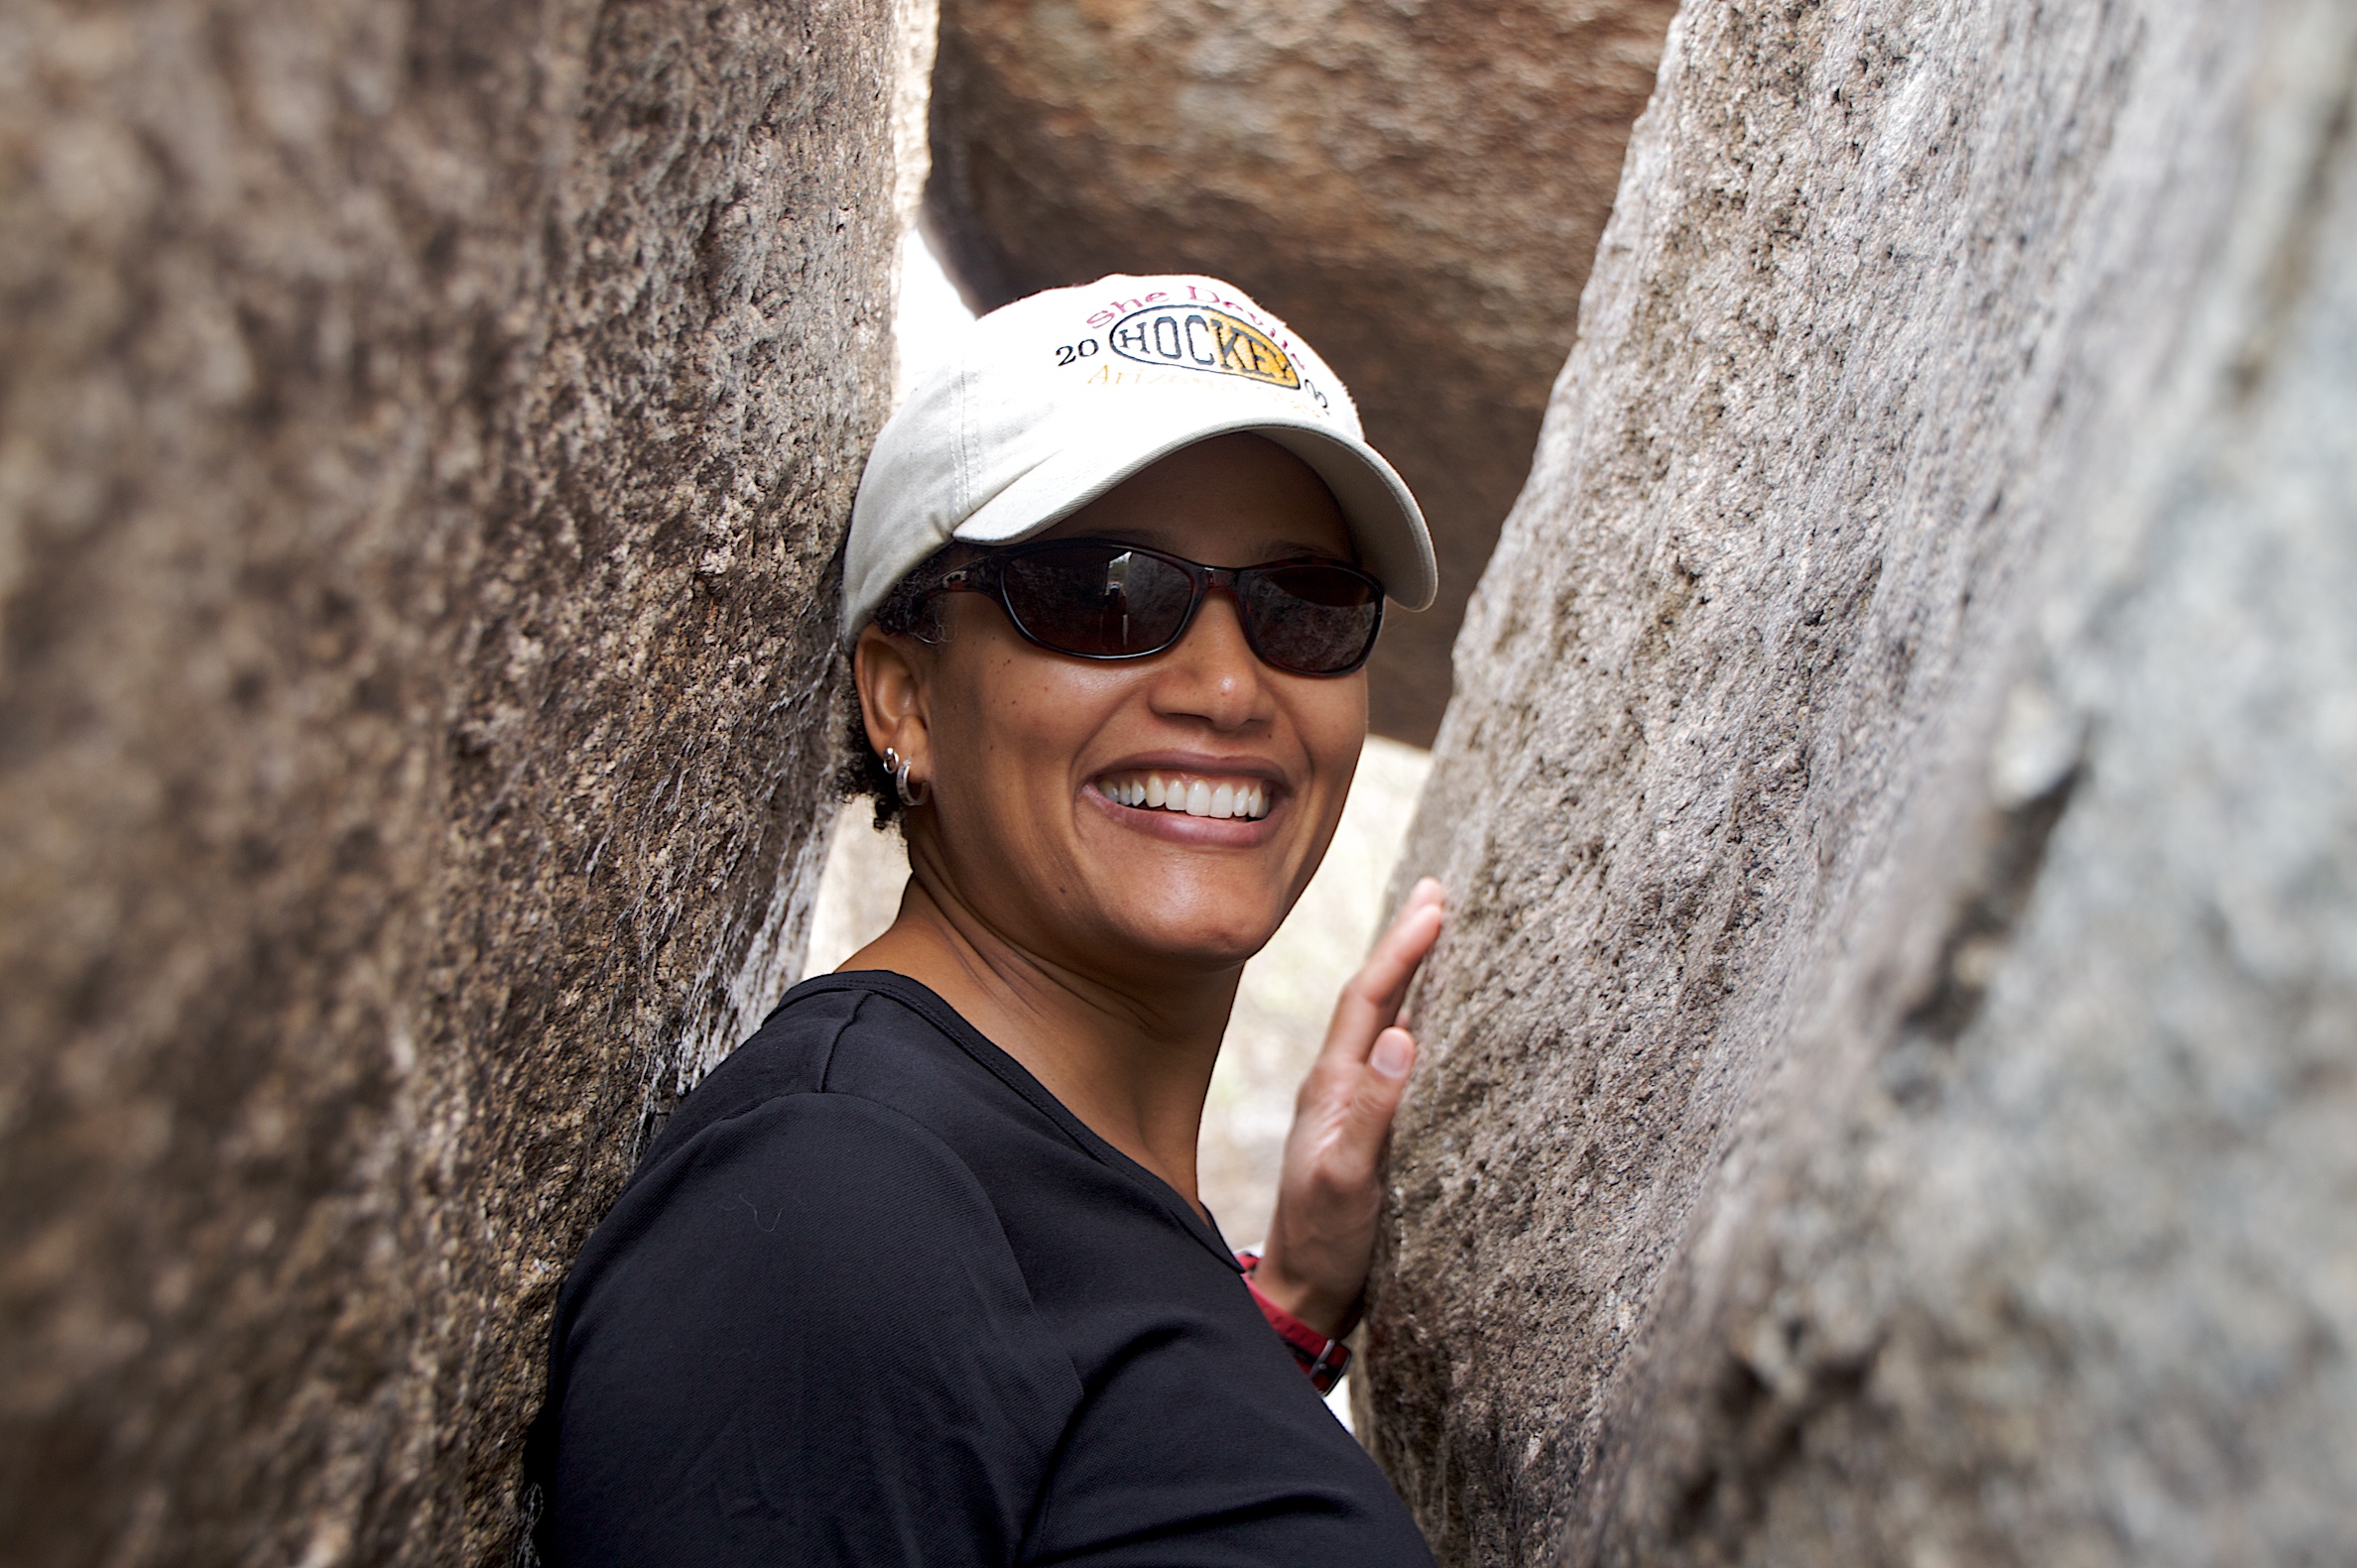
man, adventure, male, portrait, photograph, plpconnectu